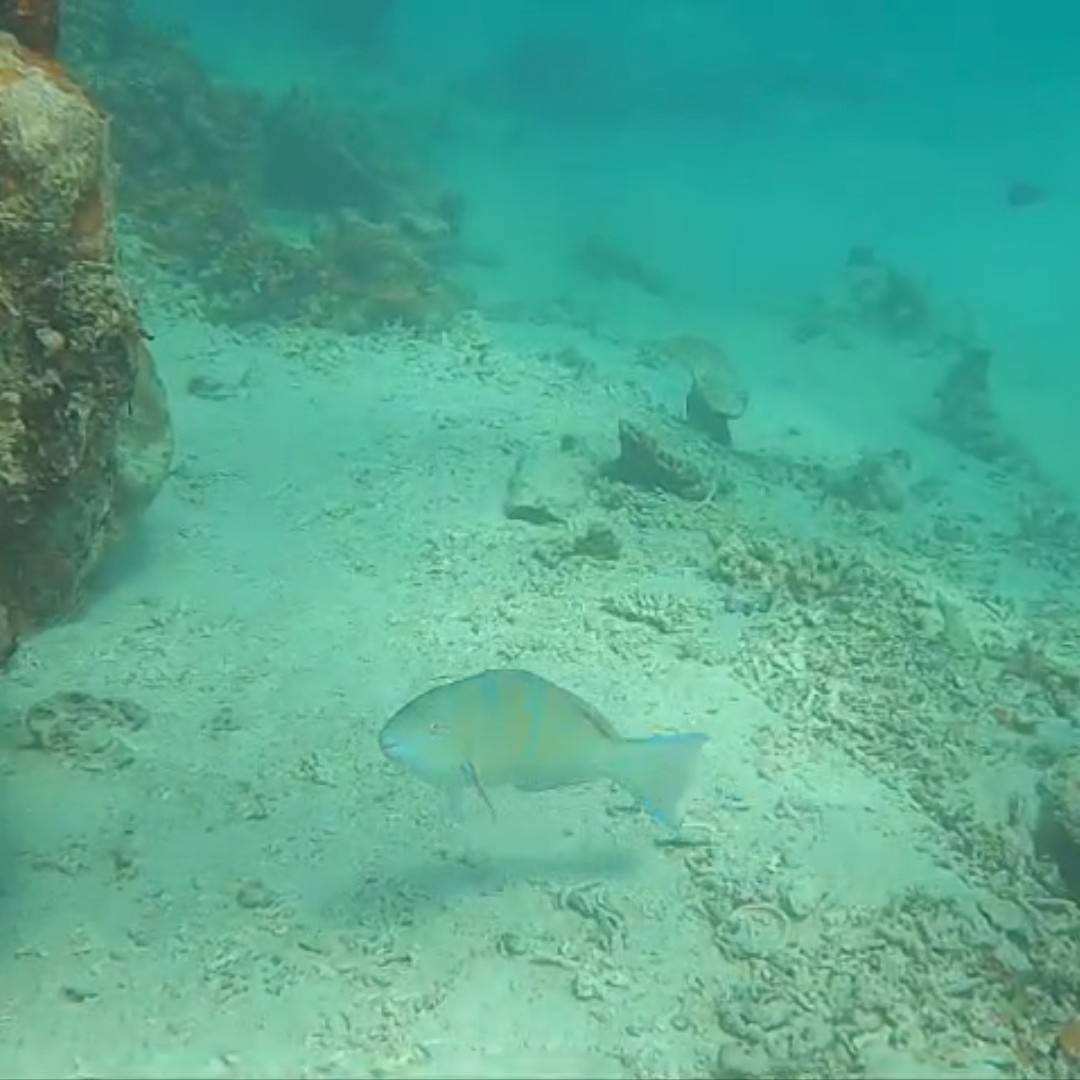
Scarus ghobban (Blue-barred Parrotfish)